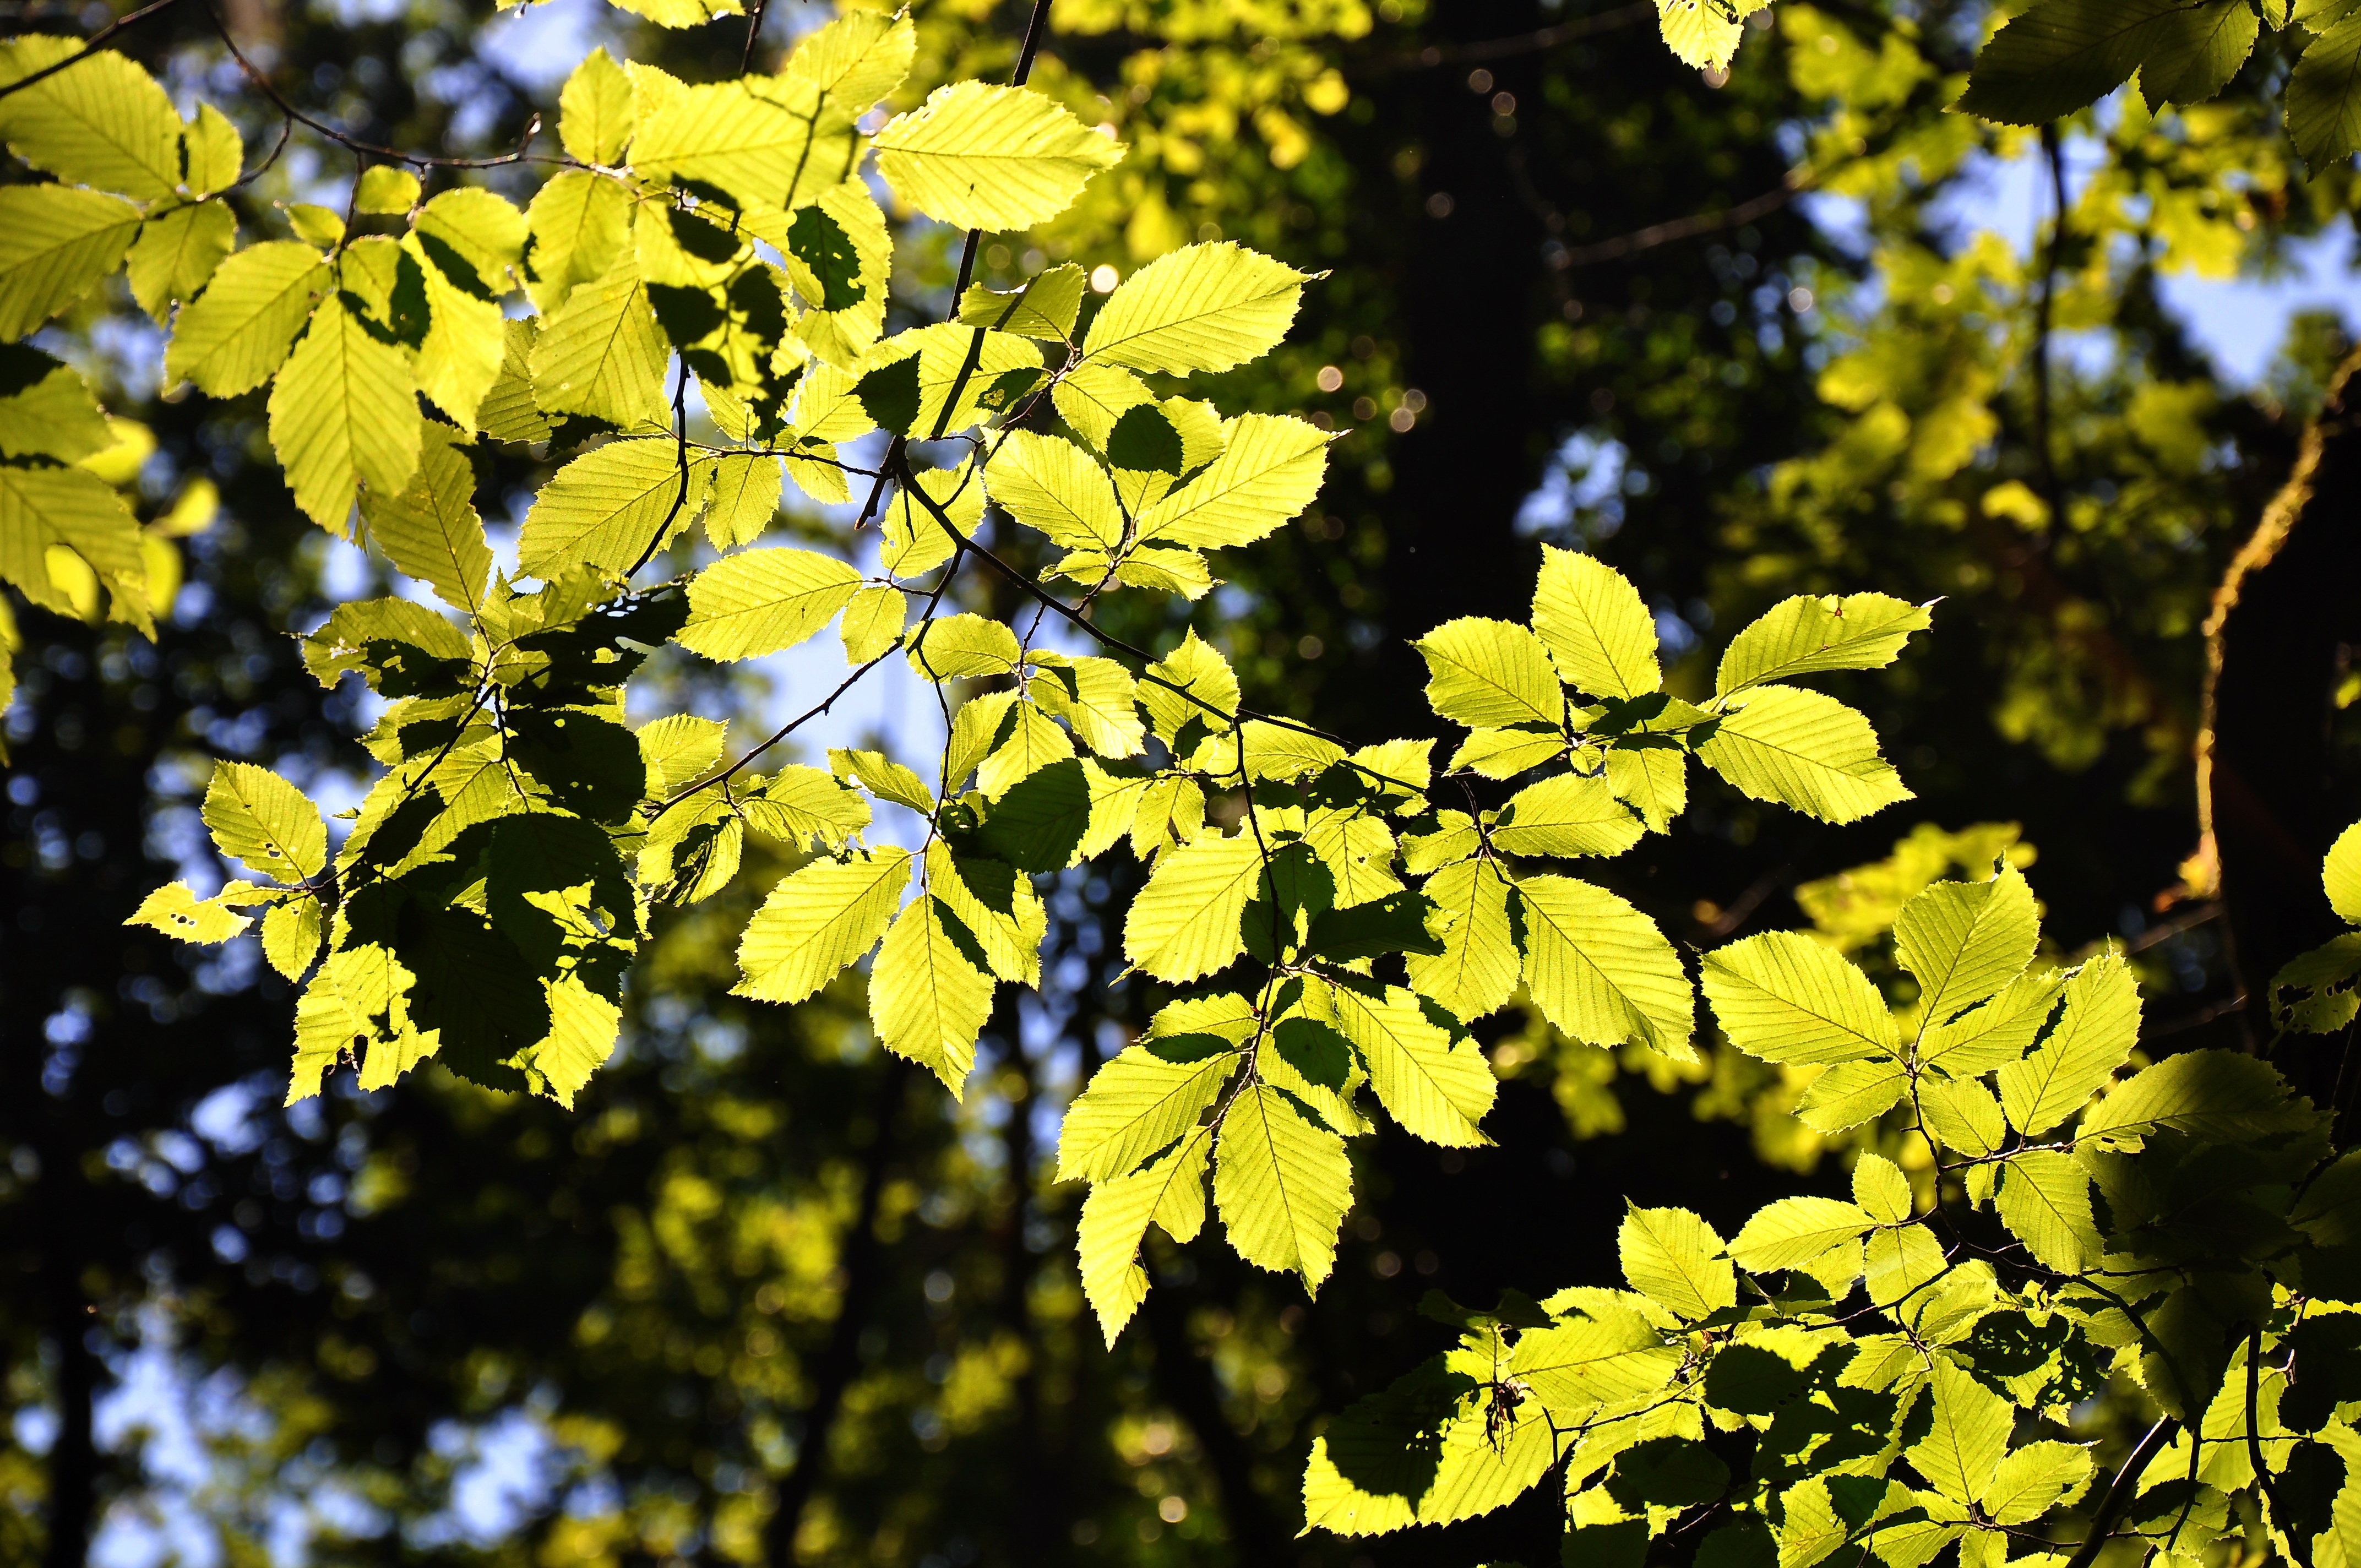
tree, nature, forest, branch, blossom, plant, wood, sunlight, leaf, flower, summer, food, green, produce, autumn, botany, yellow, flora, wildflower, shrub, flowering plant, maidenhair tree, light game, woody plant, land plant